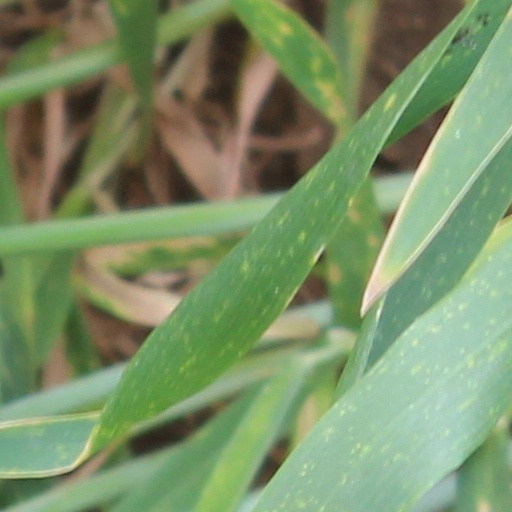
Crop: wheat